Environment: real
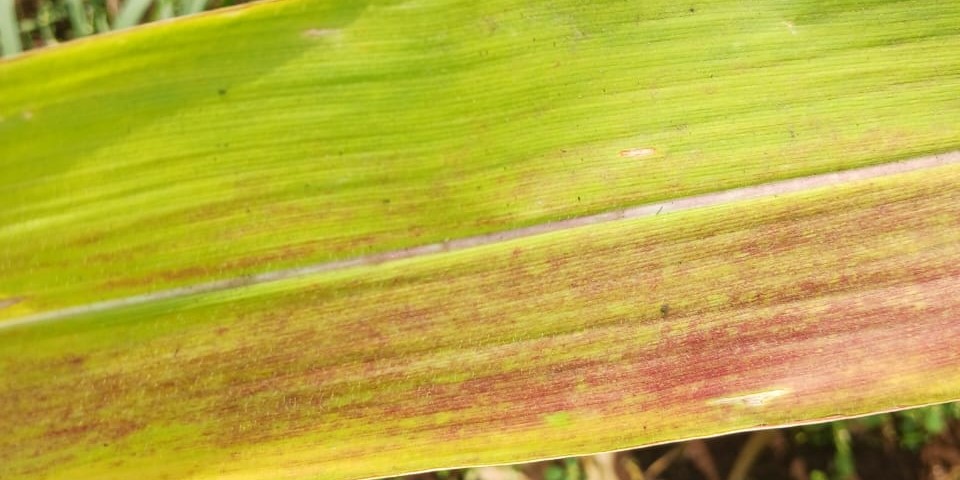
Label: phosphorus_deficiency